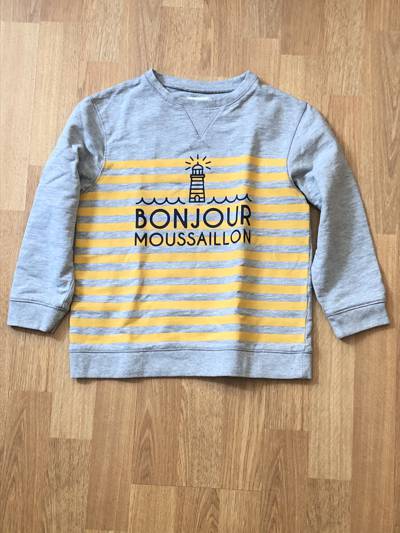
Waste category: clothes